Weymouth, Nova Scotia

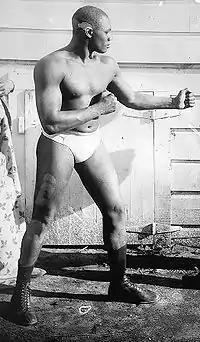
Sam Langford

Nearby Weymouth Falls was home to one of the world's greatest boxers, Sam Langford (1886–1956). Although he was never officially crowned World Champion, he held titles from England, Spain and Mexico.